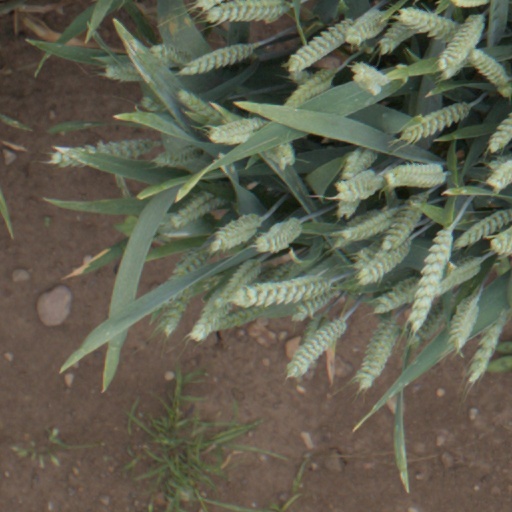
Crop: wheat